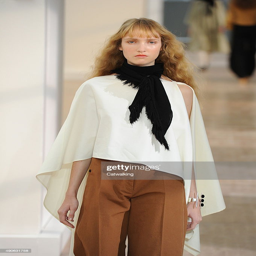
a model walks the runway at the fashion show during event .